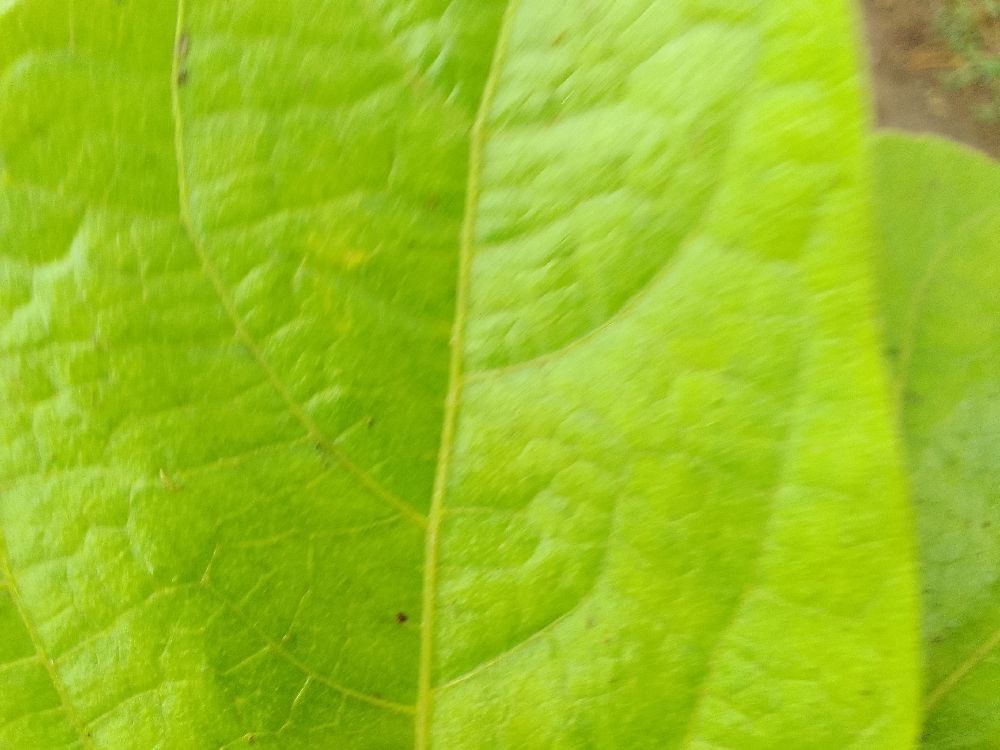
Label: healthy